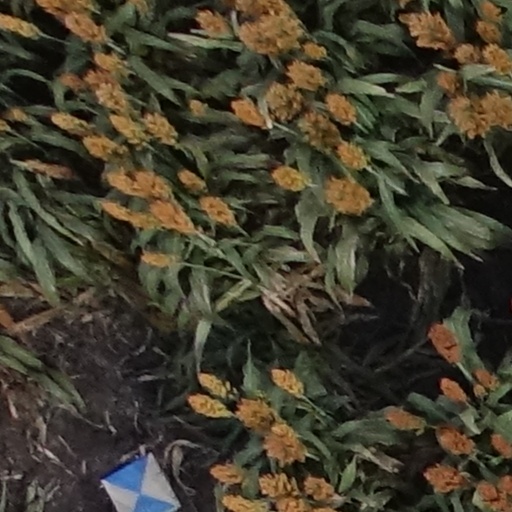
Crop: sorghum